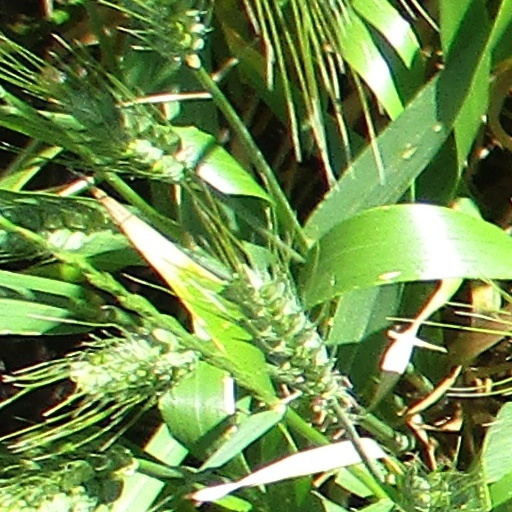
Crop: wheat